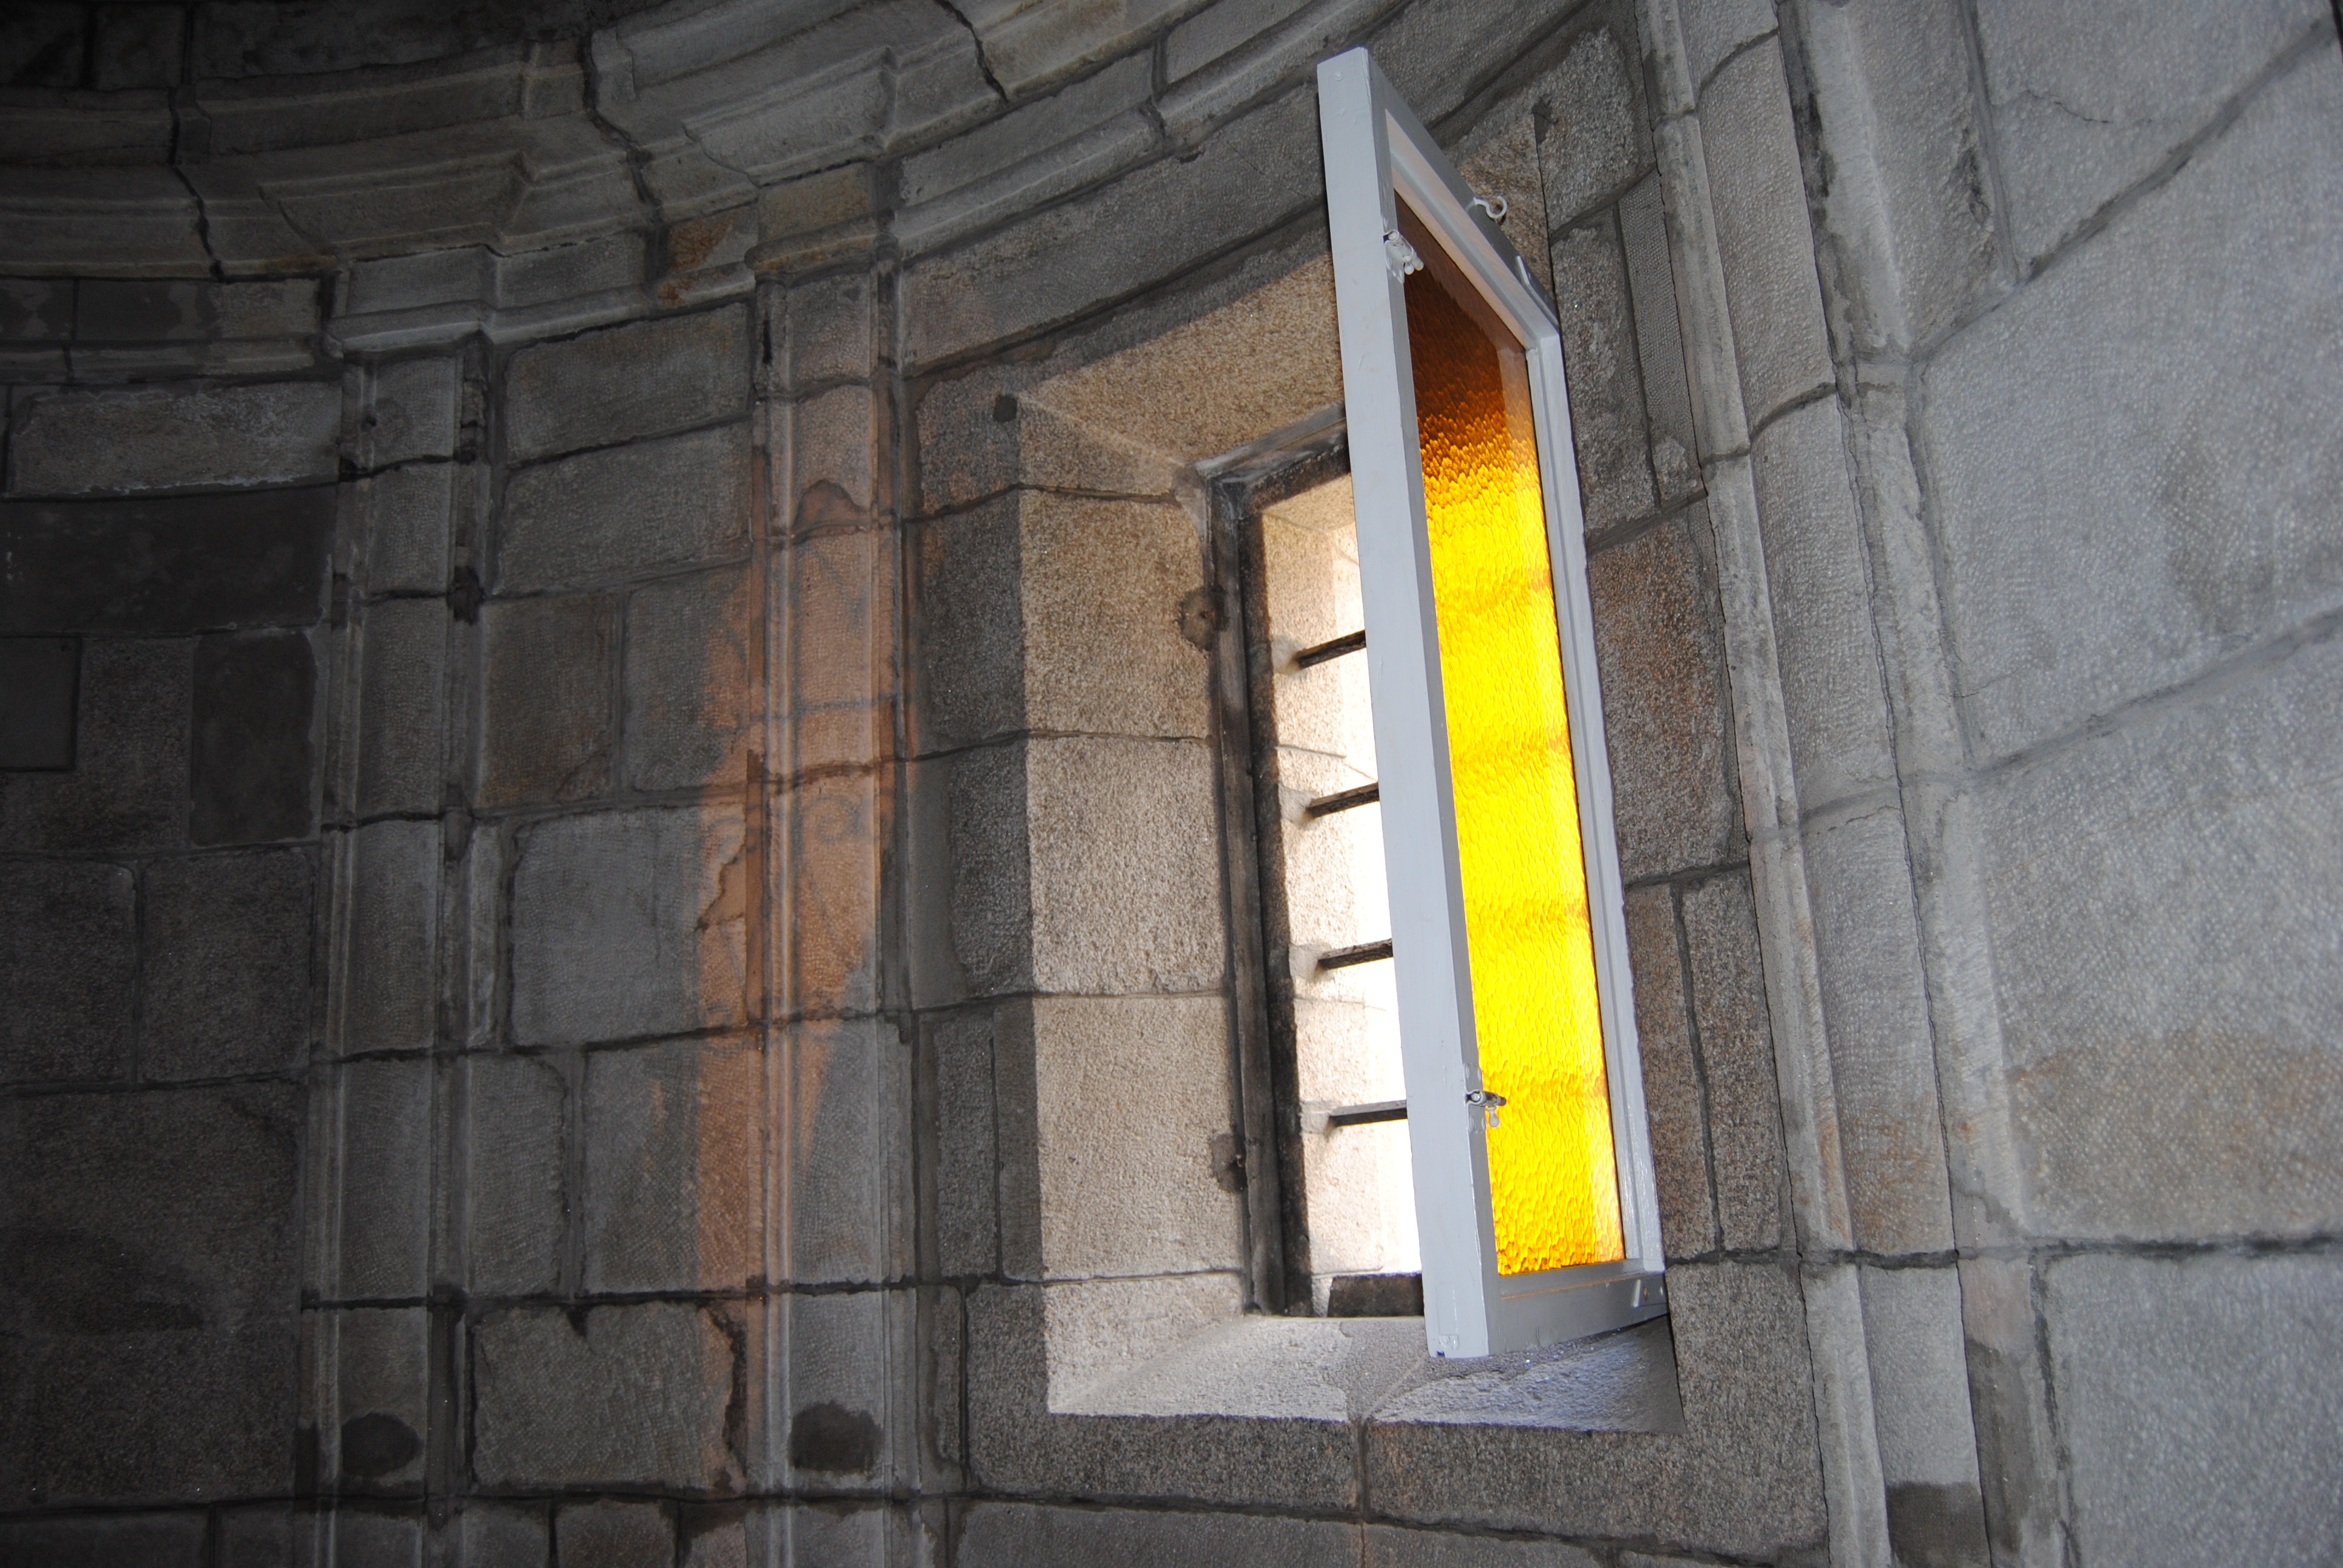
light, architecture, structure, window, glass, wall, column, facade, church, street light, yellow, lighting, spain, temple, light fixture, stained glass window